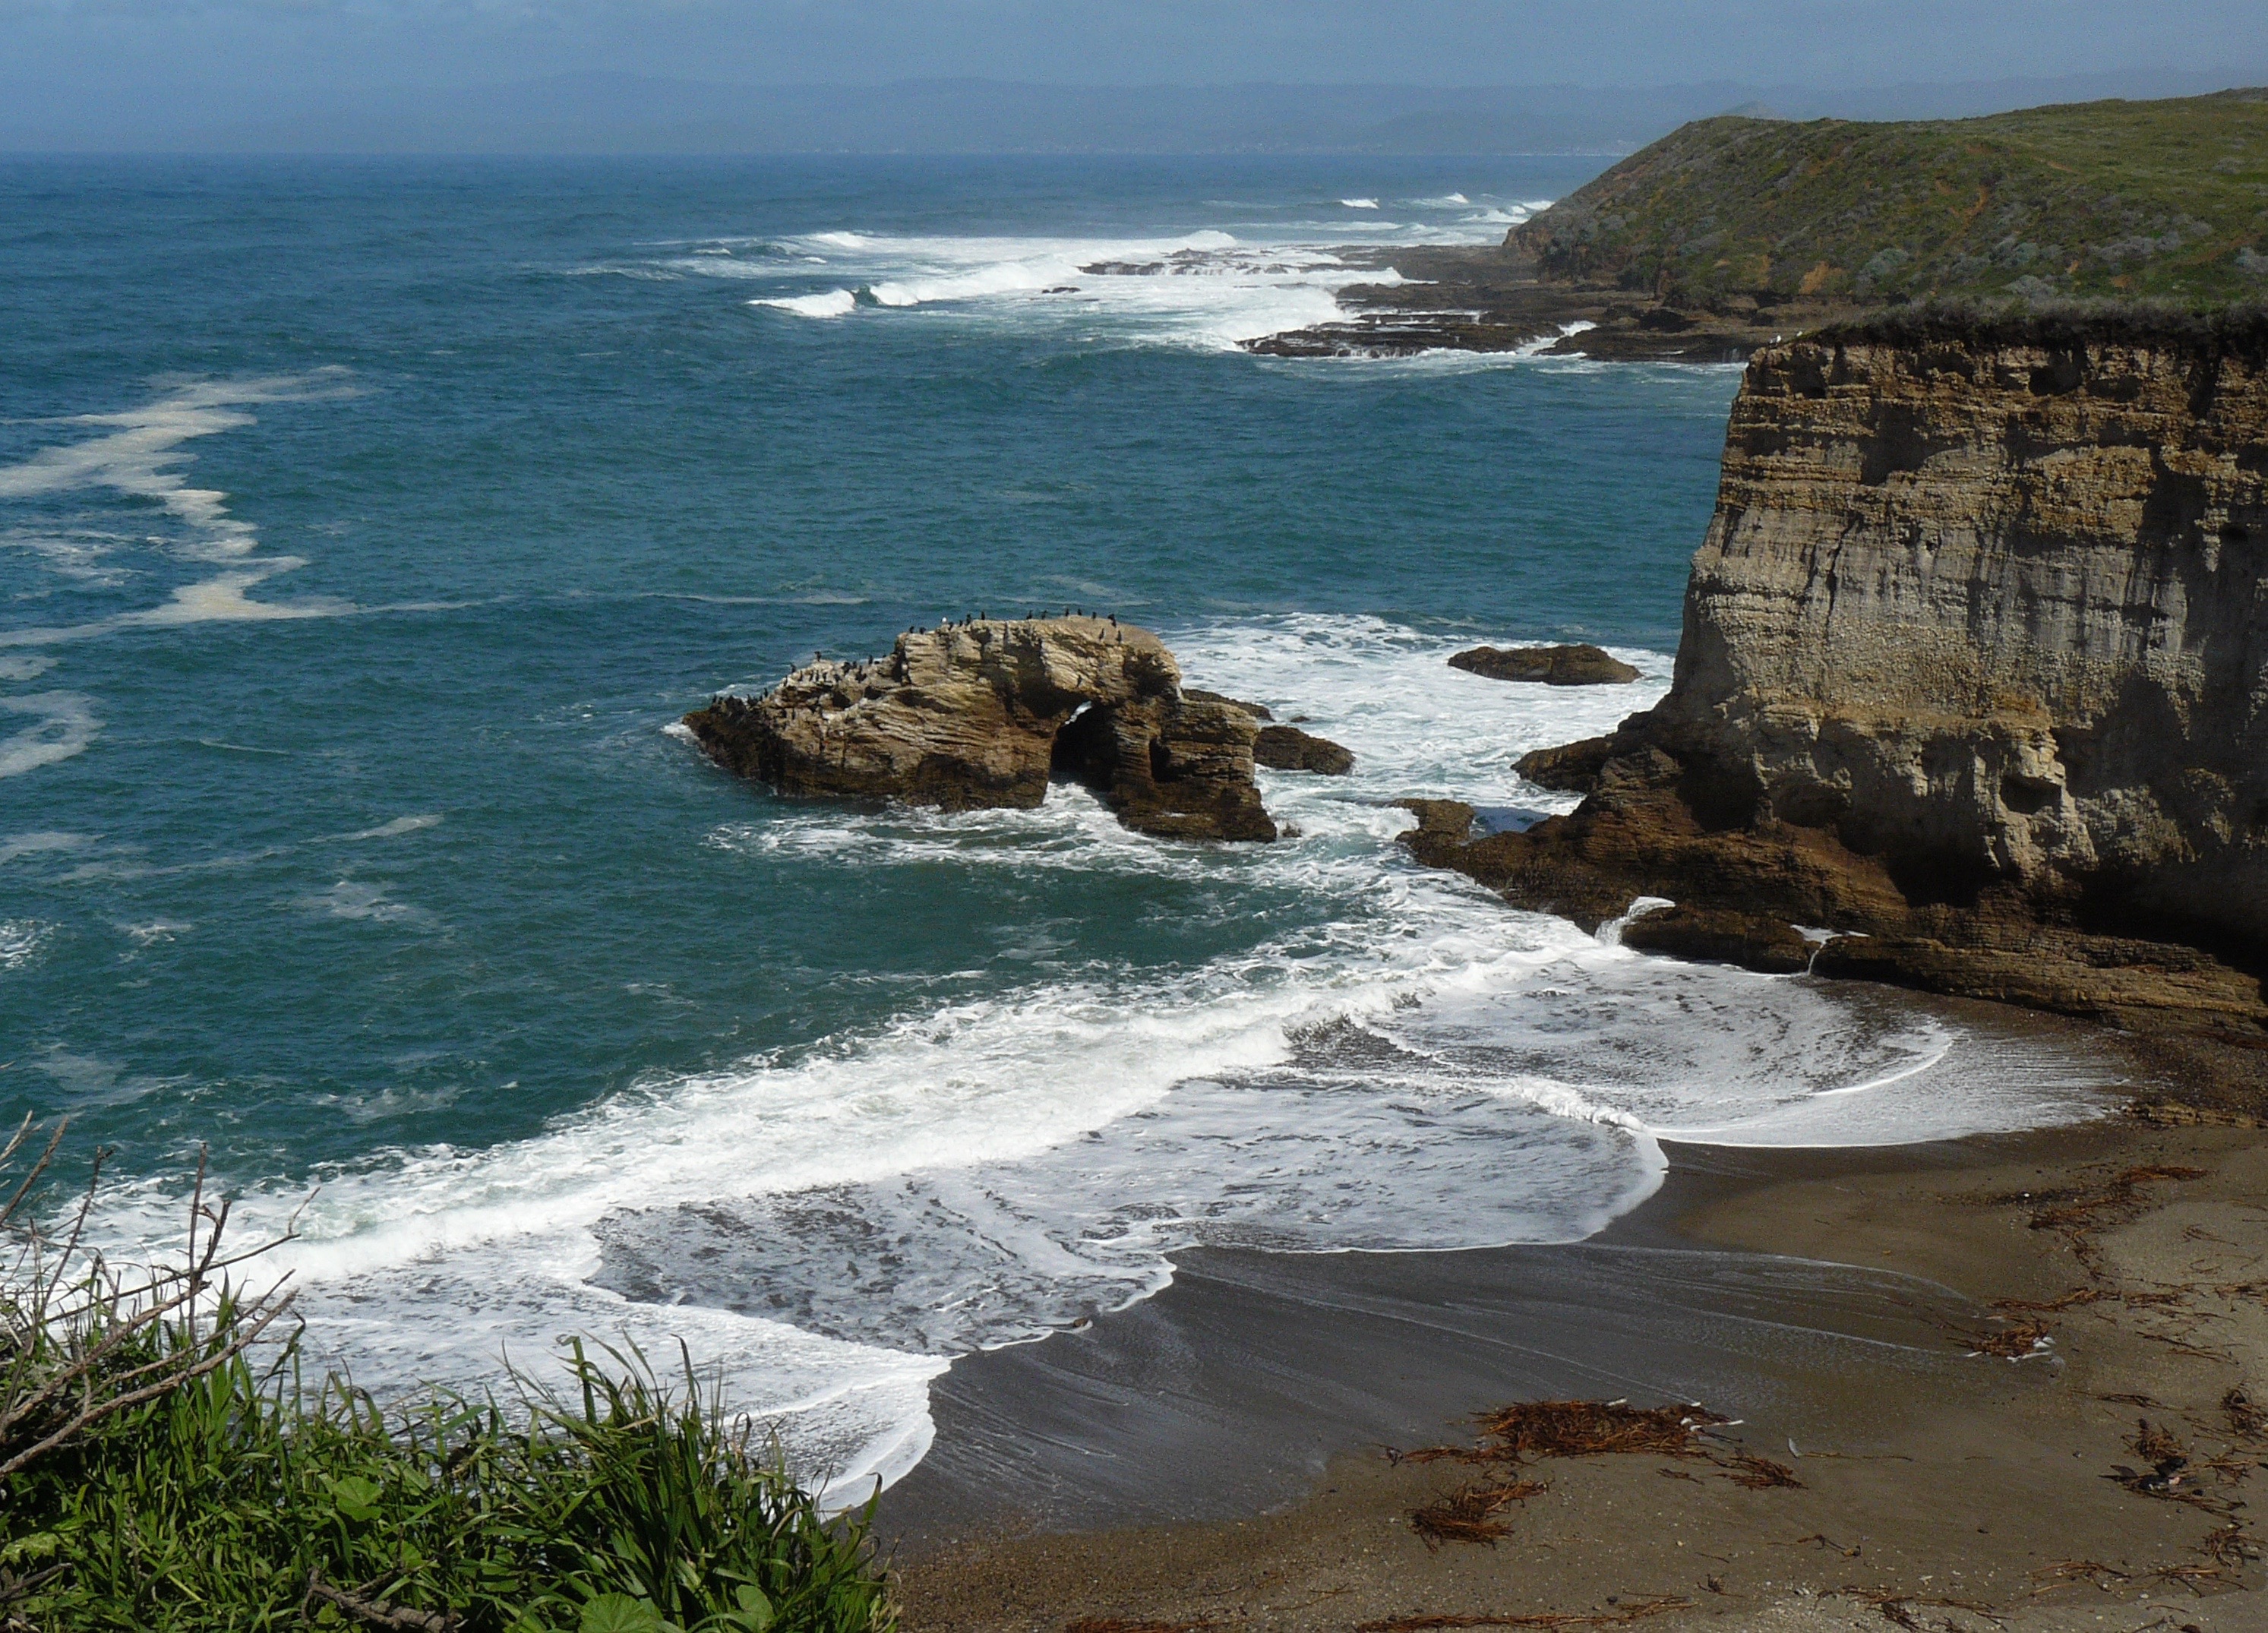
beach, sea, coast, rock, ocean, shore, wave, cliff, cove, bay, terrain, california, material, body of water, montaadeorostatepark, californiastateparks, shale, blufftrail, cormorantrock, coastlinemiguelito, cape, islet, landform, geographical feature, wind wave